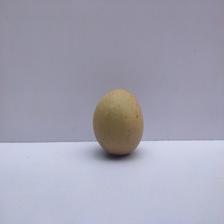
Size: Medium